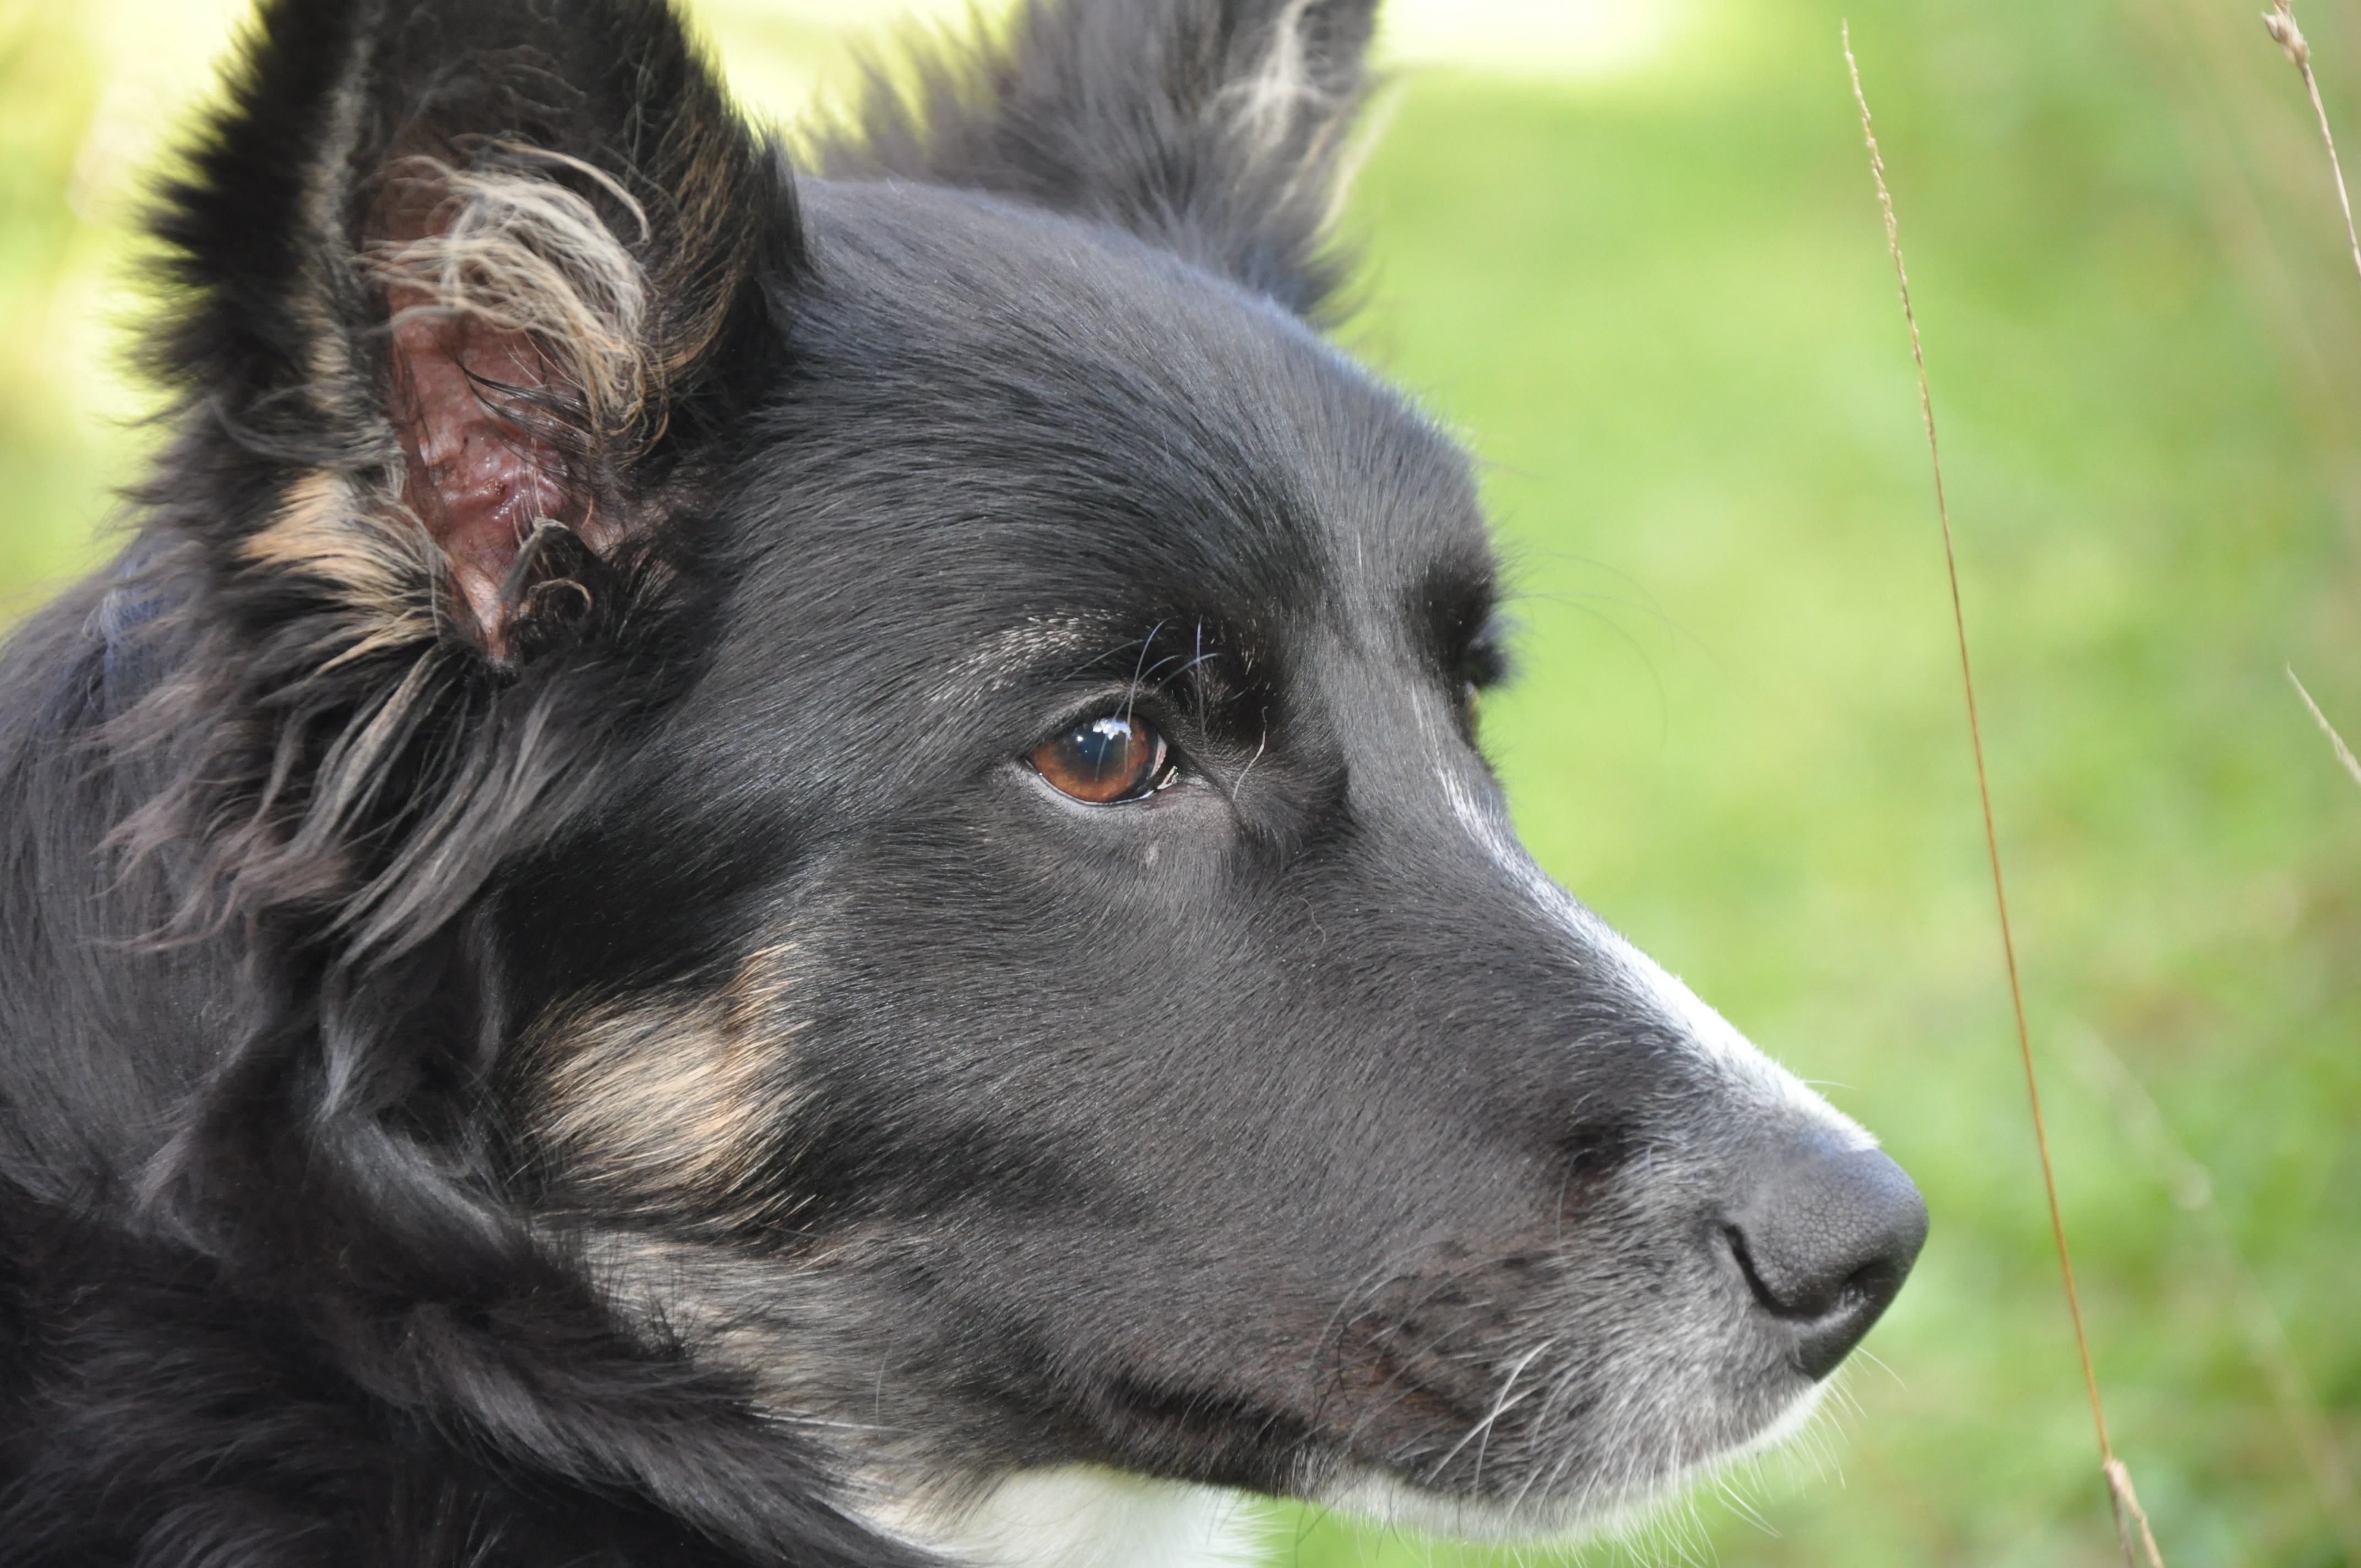
black and white, puppy, dog, animal, portrait, mammal, border collie, vertebrate, sheepdog, dog breed, berger, dog portrait, karelian bear dog, dog like mammal, dog breed group